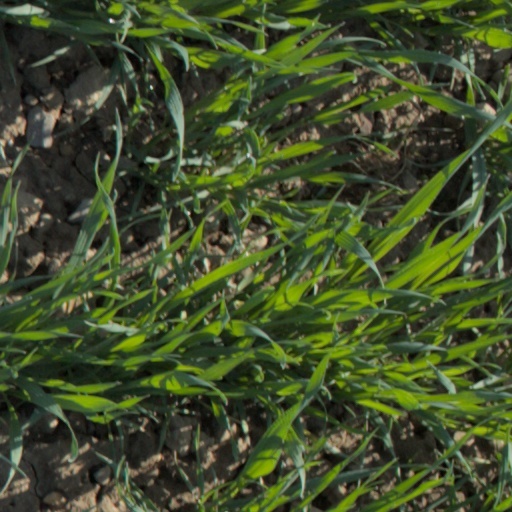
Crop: wheat